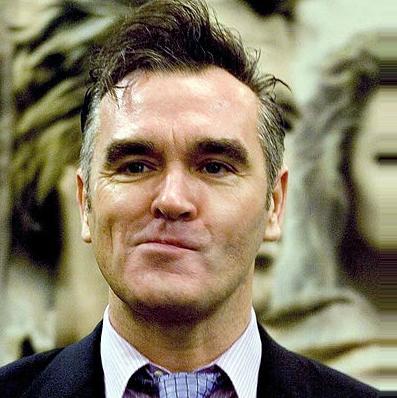
Age: 45